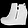
Label: Ankle boot